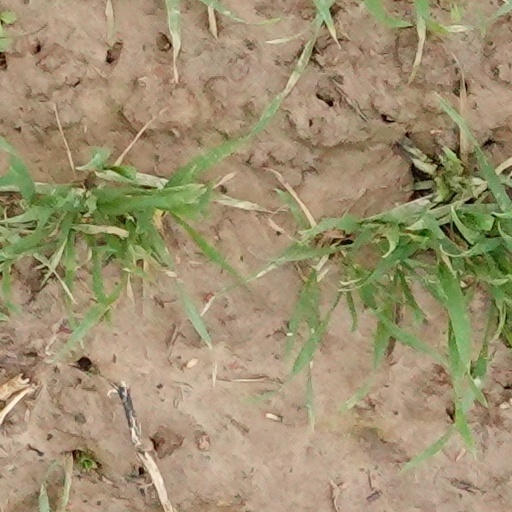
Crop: wheat